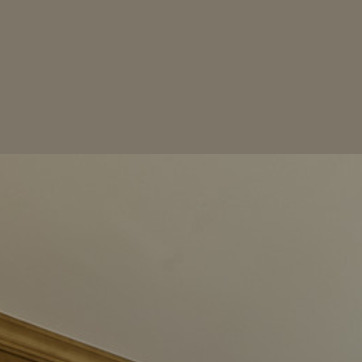
Material: painted